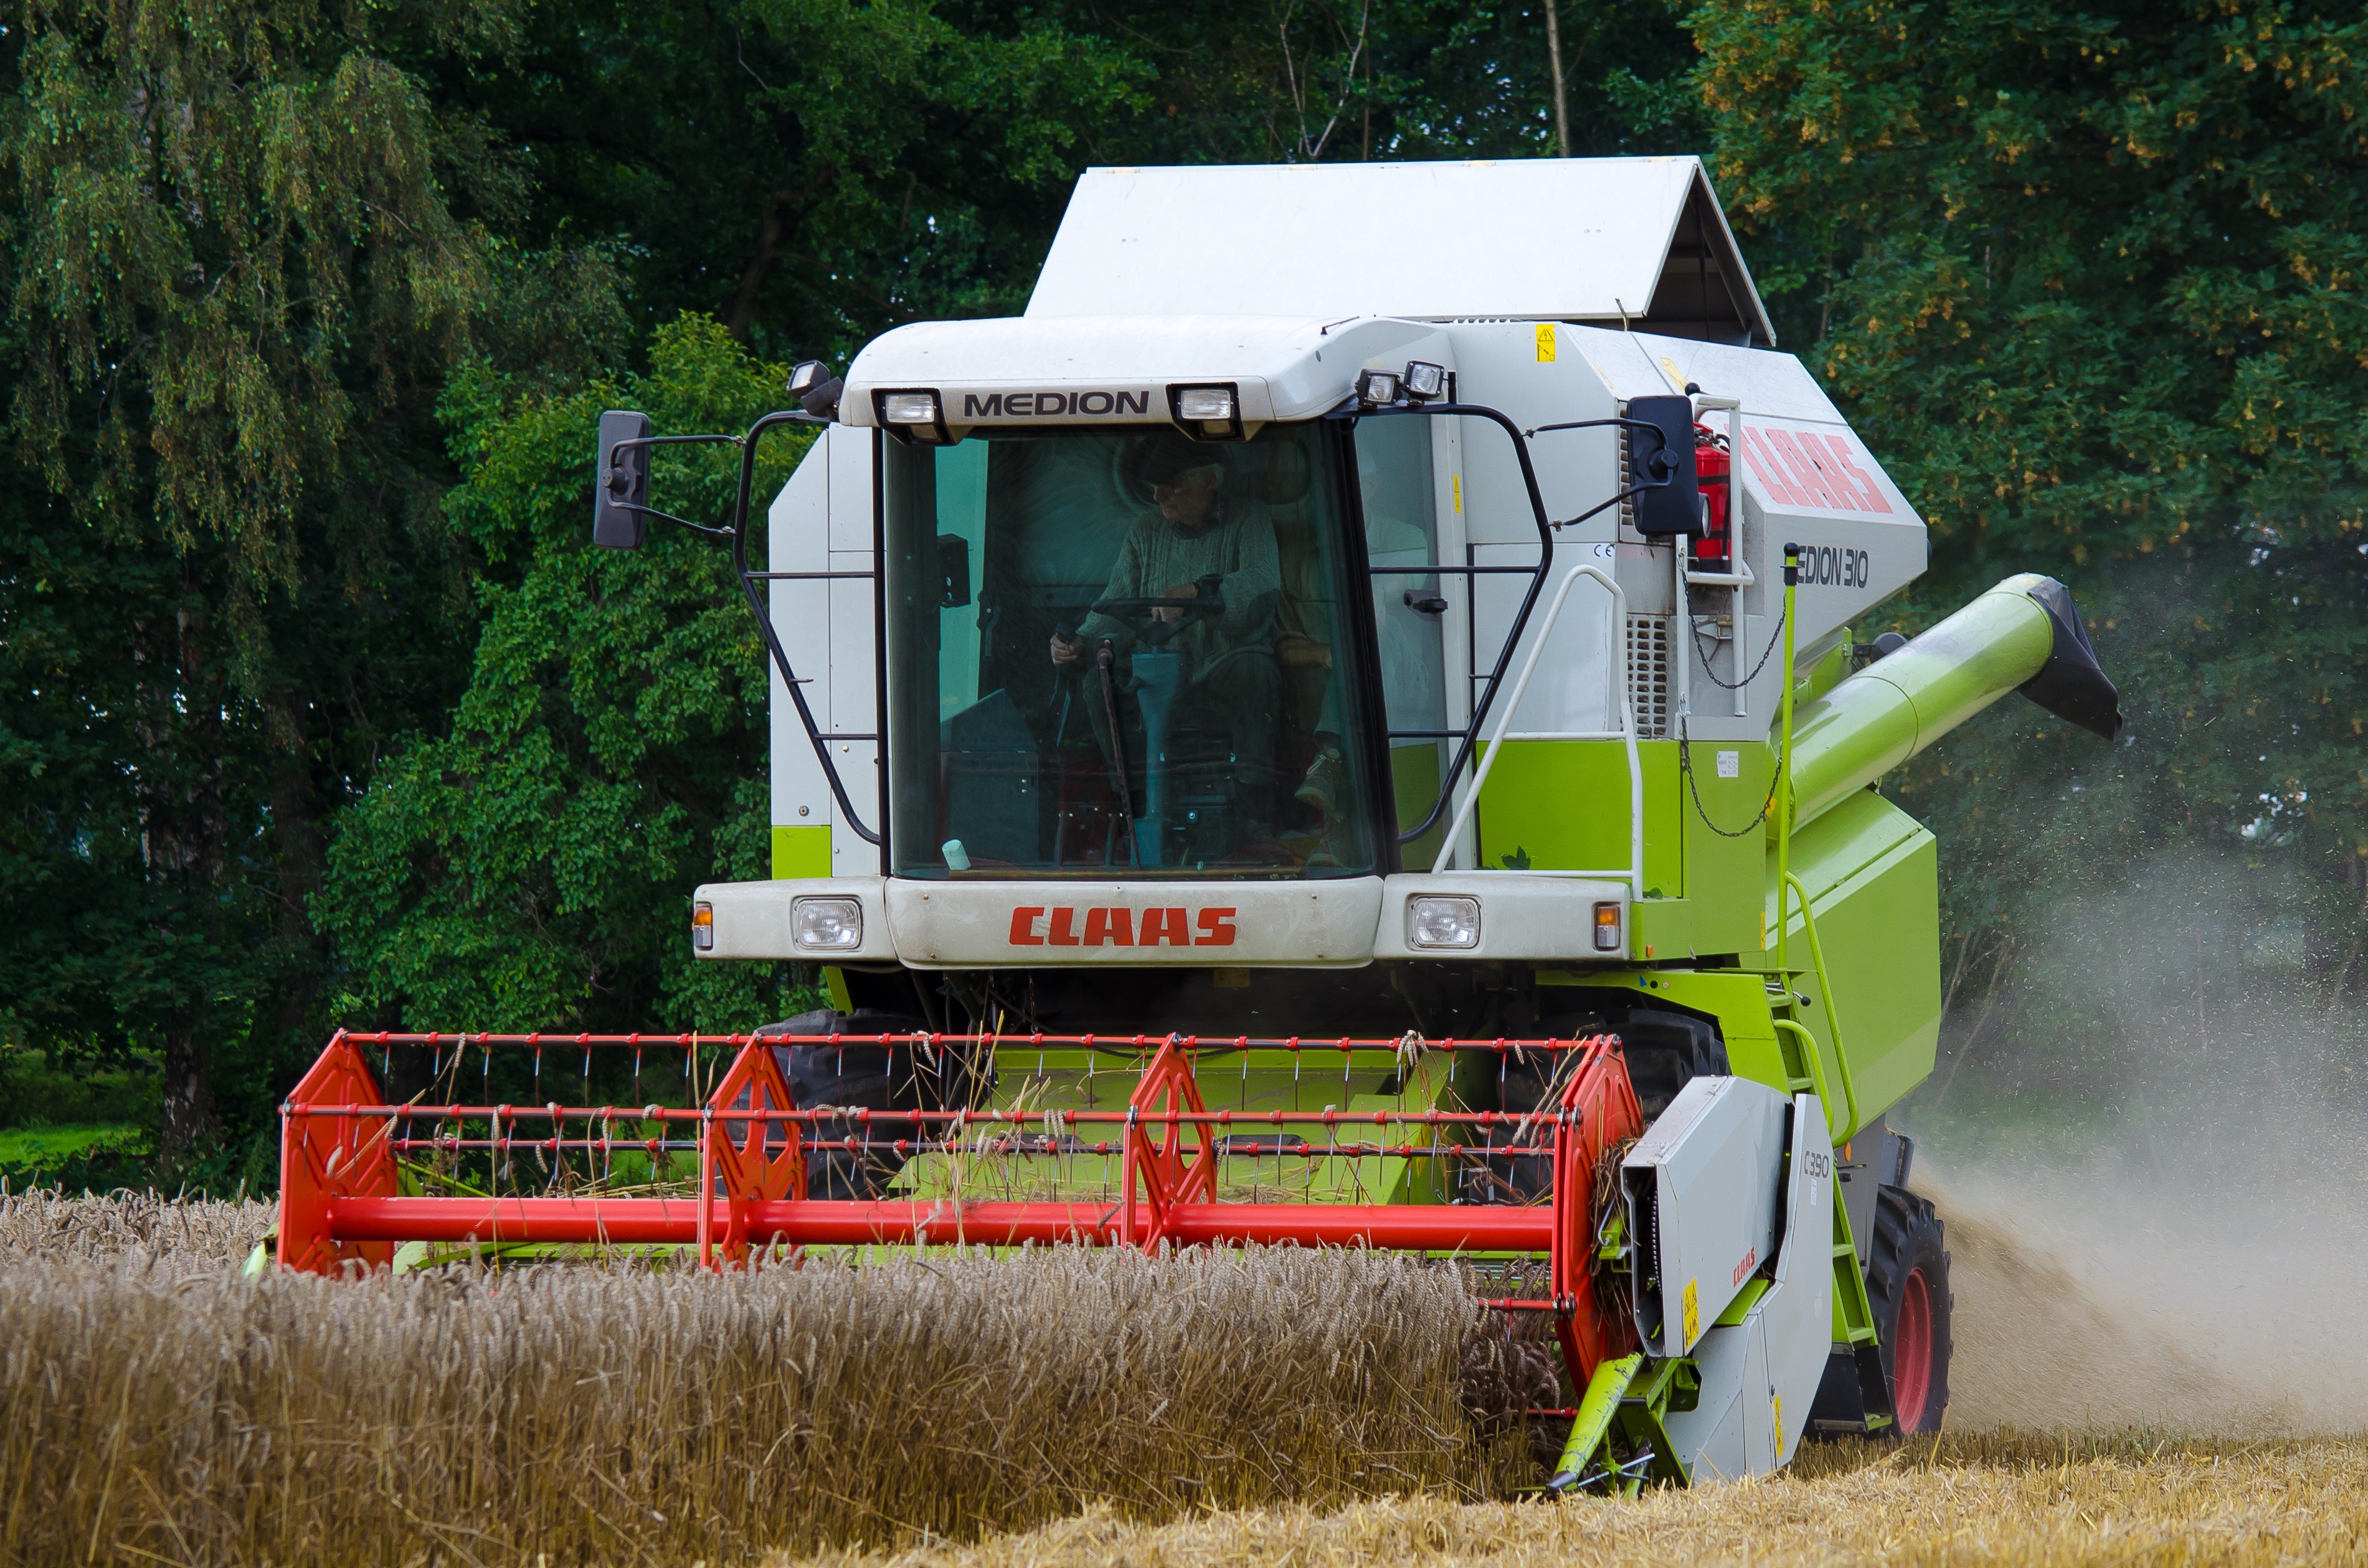
landscape, nature, sun, tractor, field, meadow, wheat, grain, summer, food, harvest, vehicle, autumn, ear, yellow, agriculture, wheat field, nutrition, cornfield, bauer, grains, harvester, golden yellow, country life, grain fields, cereal fields, harvest time, tufts, oats, combine harvester, wheat grains